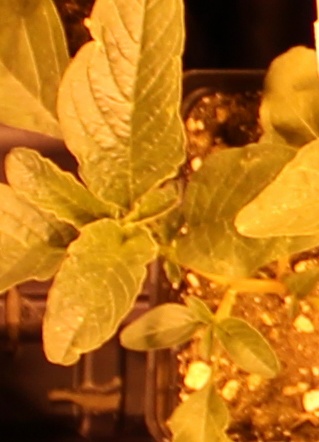
Label: Waterhemp